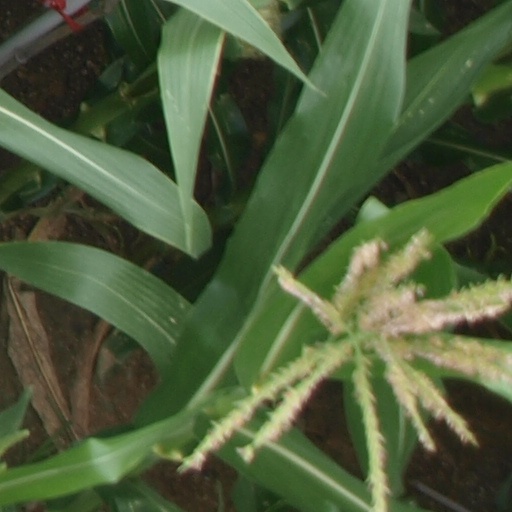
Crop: maize; corn